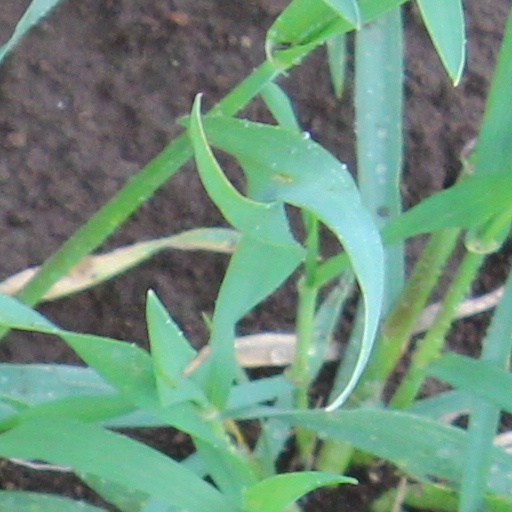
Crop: wheat